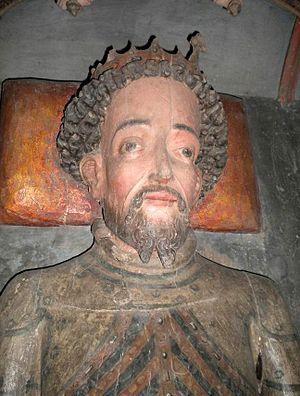
Albert de Mecklembourg né le 1ᵉʳ janvier 1340 et décédé le 31 mars 1412 était un duc de Mecklembourg-Schwerin qui devint roi de Suède de 1364 à 1389
La liste des rois et reines de Suède peut être établie avec certitude à partir d'Éric le Victorieux, qui règne à la fin du Xᵉ siècle. Avant lui, de nombreux rois sont mentionnés dans divers textes, au premier rang desquels les sagas, mais leur historicité est de plus en plus discutable au fur et à mesure que l'on remonte dans le temps. Ces sources font remonter la royauté suédoise jusqu'aux dieux de la mythologie nordique Freyr, Njörd et Odin.
Le Mecklembourg est une monarchie gouvernée par la maison de Mecklembourg jusqu'en 1918. Il trouve ses origines dans la tribu slave des Obodrites, qui peuple la région au moment de l'arrivée des colons allemands au XIIᵉ siècle. À partir de leur château de Mecklembourg, les princes de la lignée de Niklot règnent sur la région. Le prince Albert II reçoit l'immédiateté impériale en 1348 et devient le premier duc de Mecklembourg.